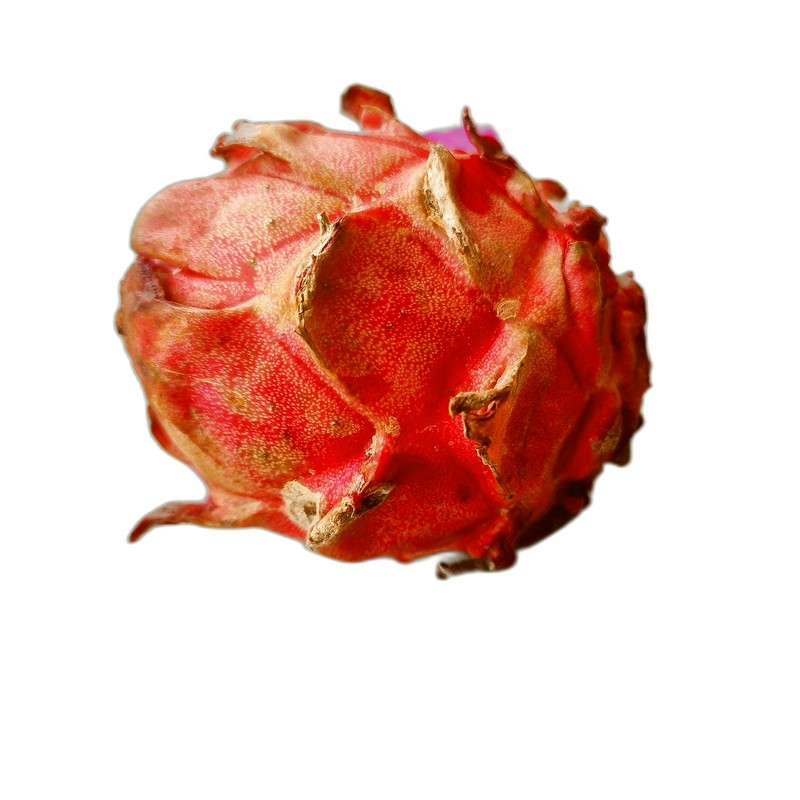
Label: Defect Dragon Fruit